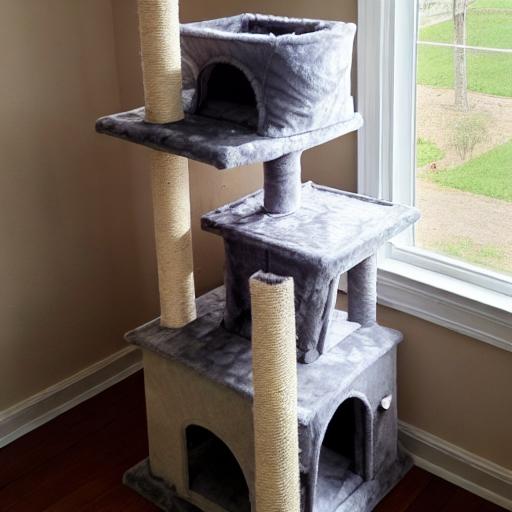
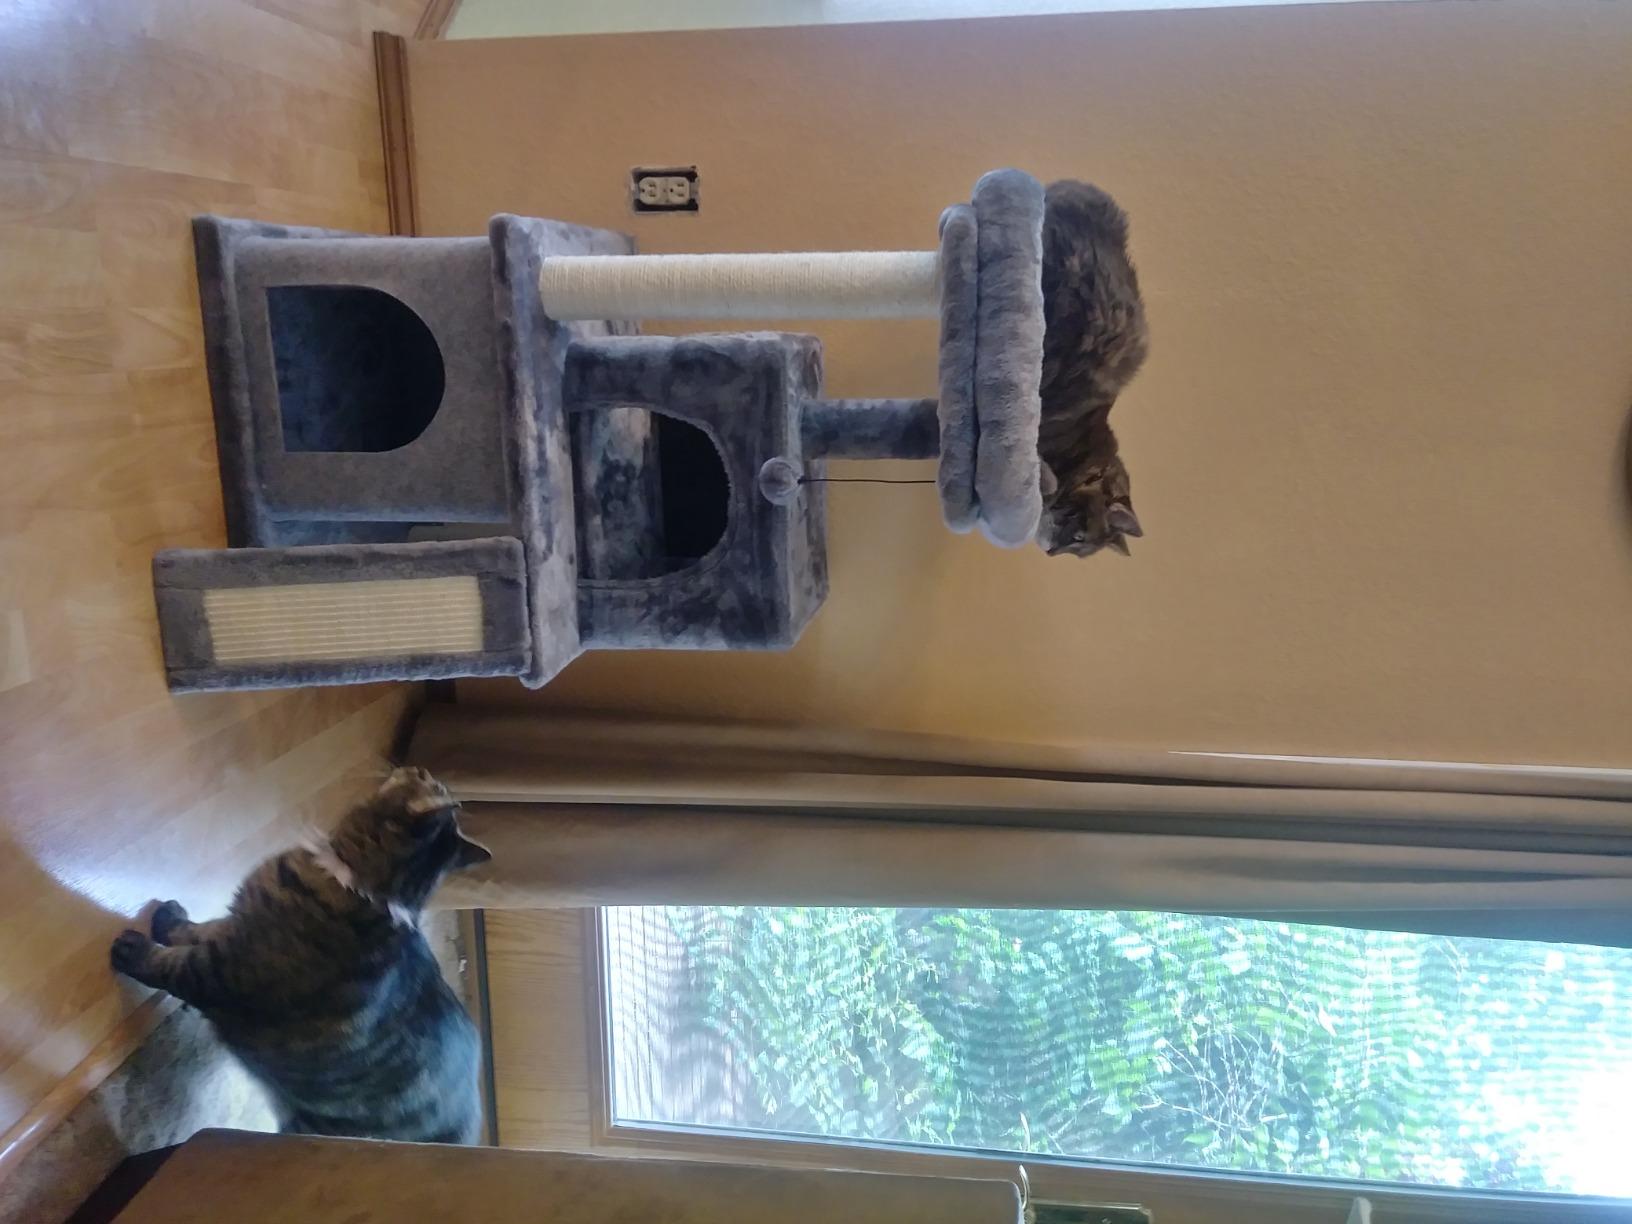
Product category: items_cat tree
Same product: no